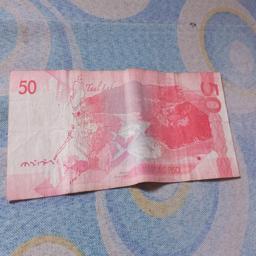
Label: 50_Back